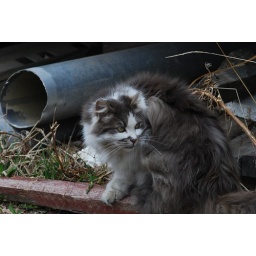
abandoned cat among the rusty pipes near McBride